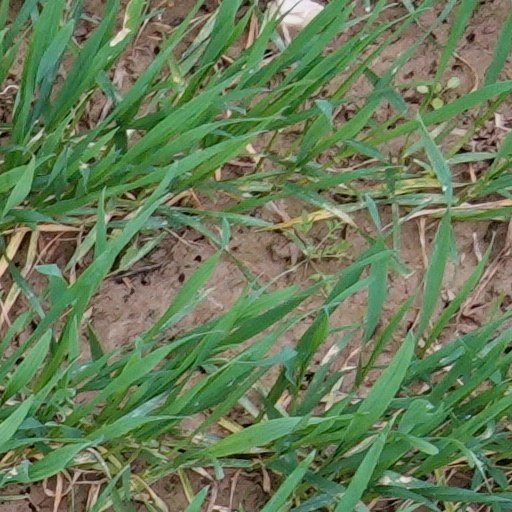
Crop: wheat